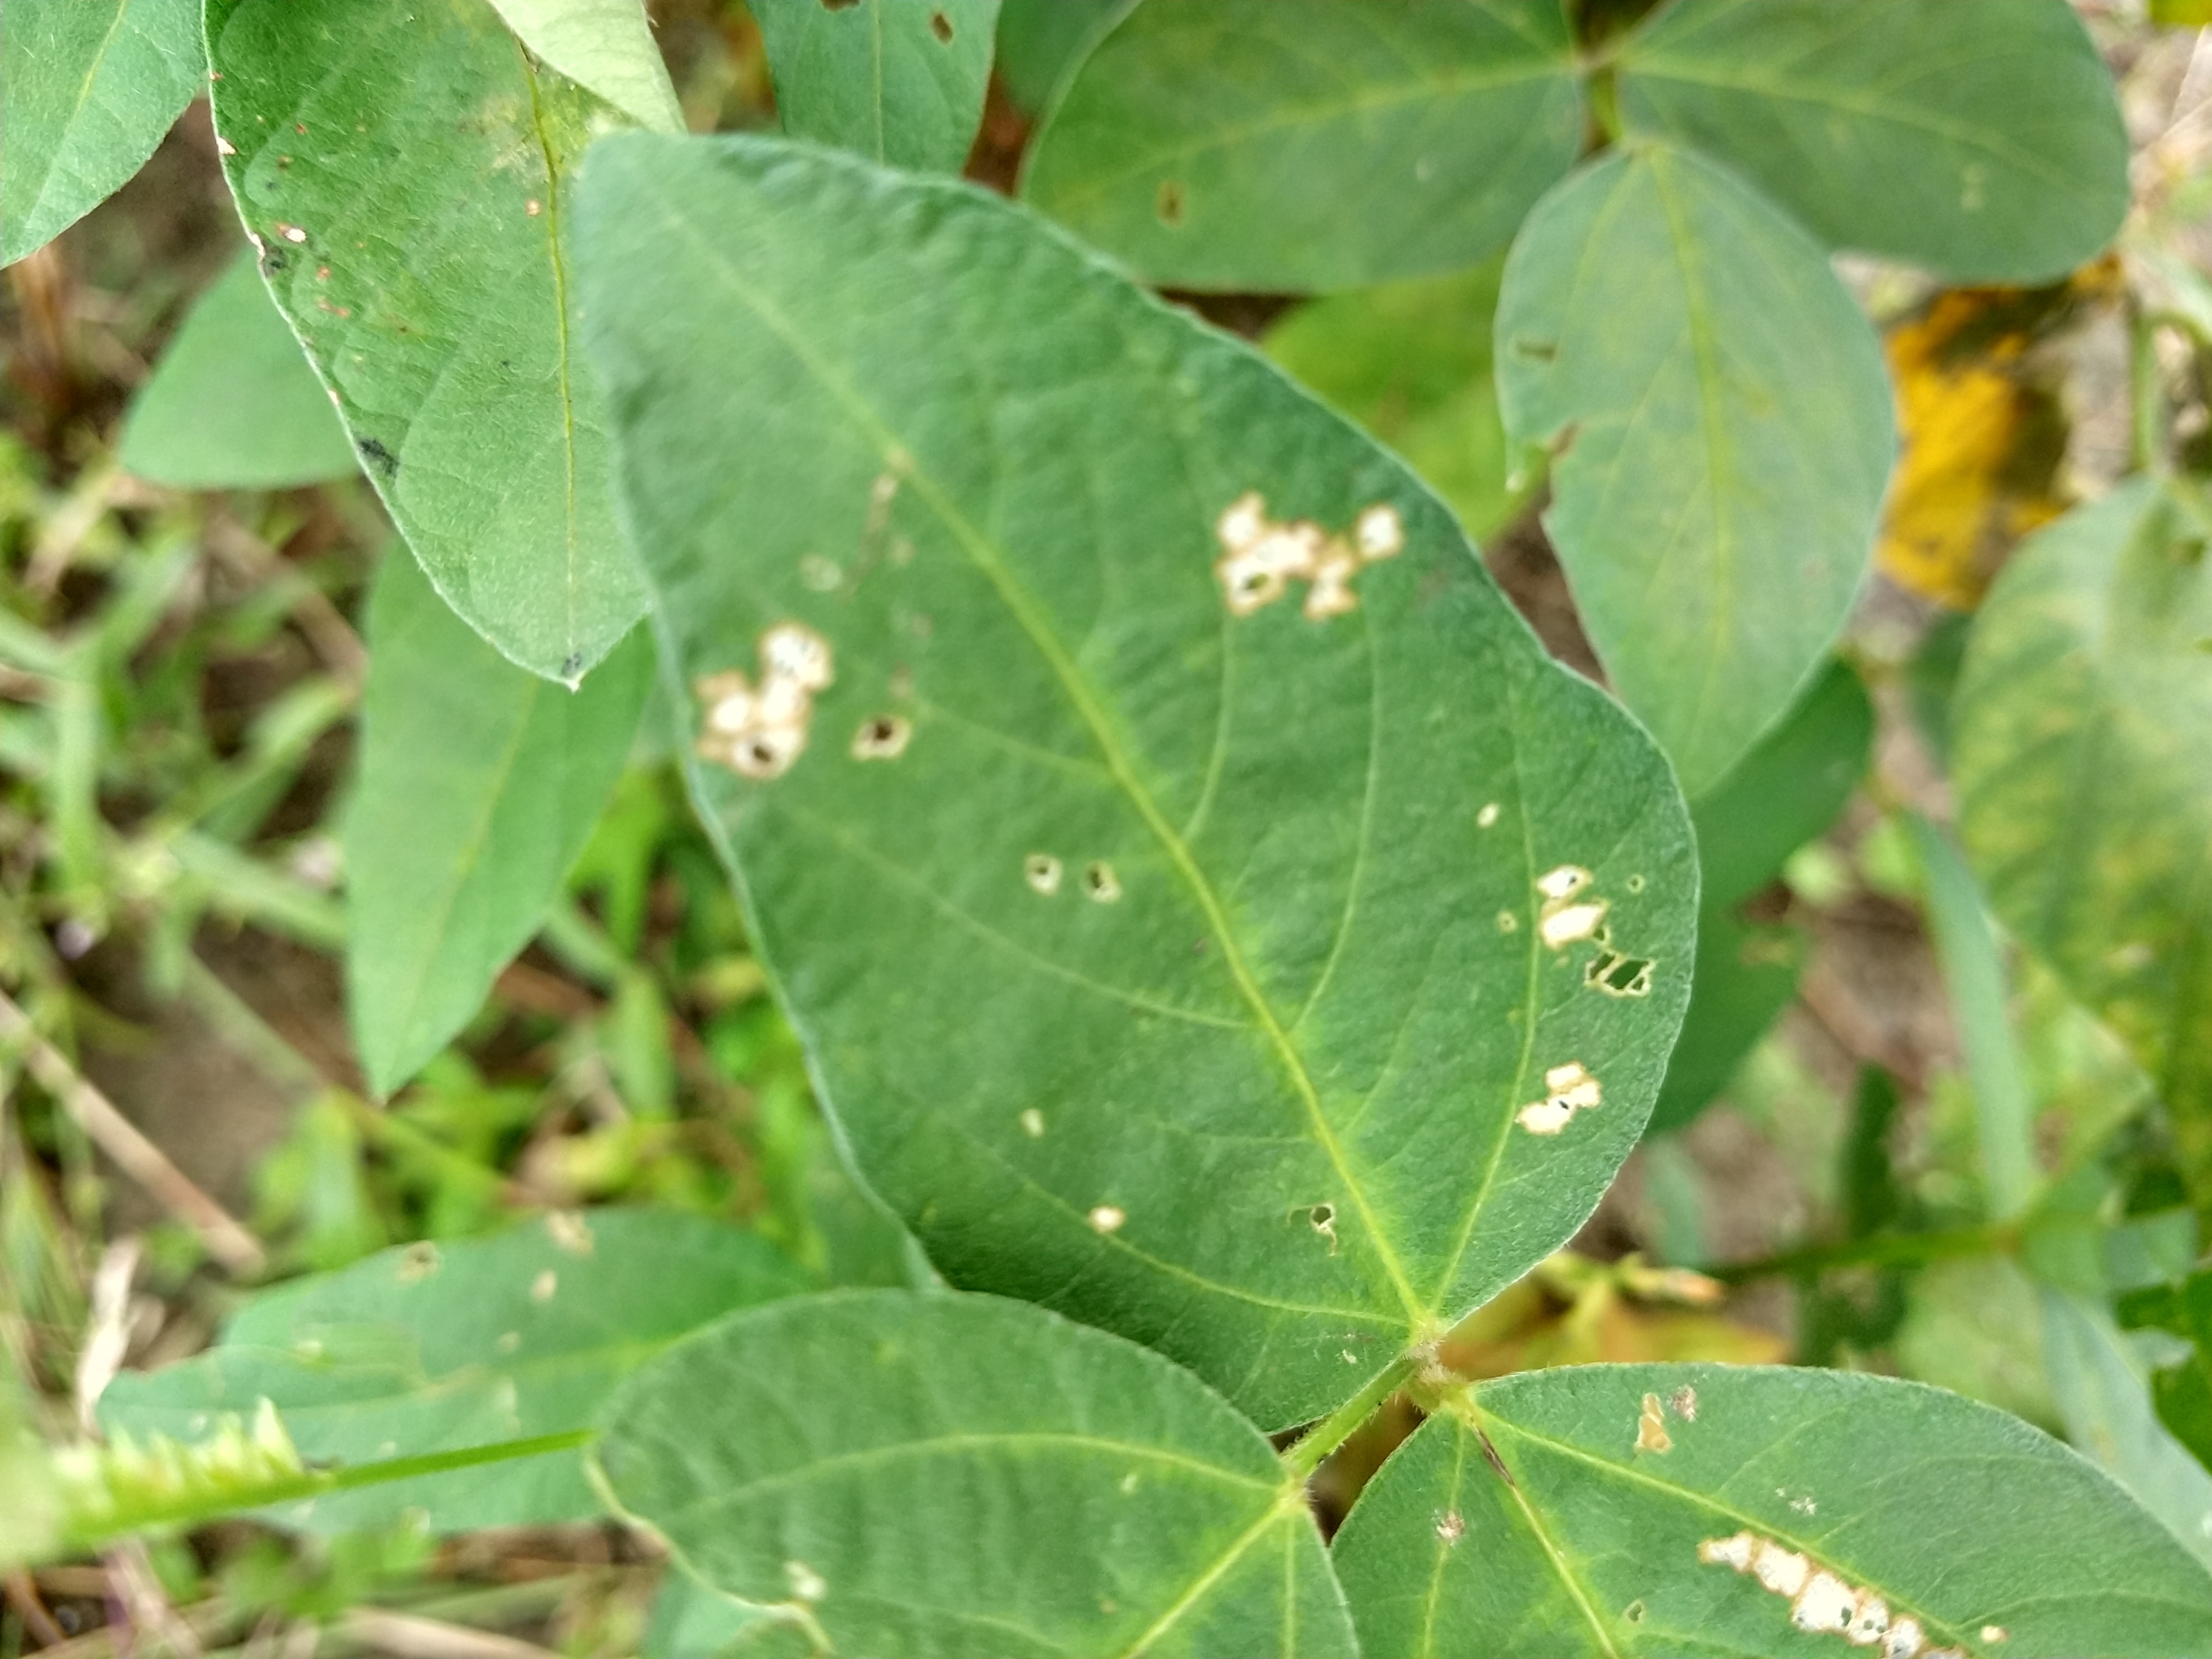
Label: Disease